Richard Petty Motorsports

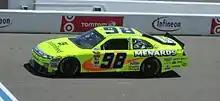
Paul Menard in the No. 98 during the 2010 Toyota/Save Mart 350

In 2009, the No. 9 team partnered with Braun Racing and their No. 10 Toyota Camry for several races with Kasey Kahne and Elliott Sadler. Fritos with the sponsor at Atlanta with Kahne as driver. Bumper to Bumper sponsored Sadler at New Hampshire. McDonald's was the sponsor at Daytona in July and at Bristol in August.